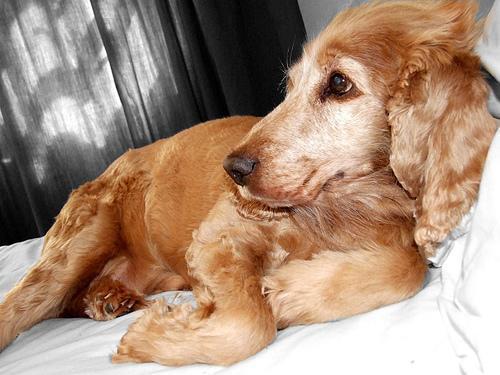
cocker_spaniel